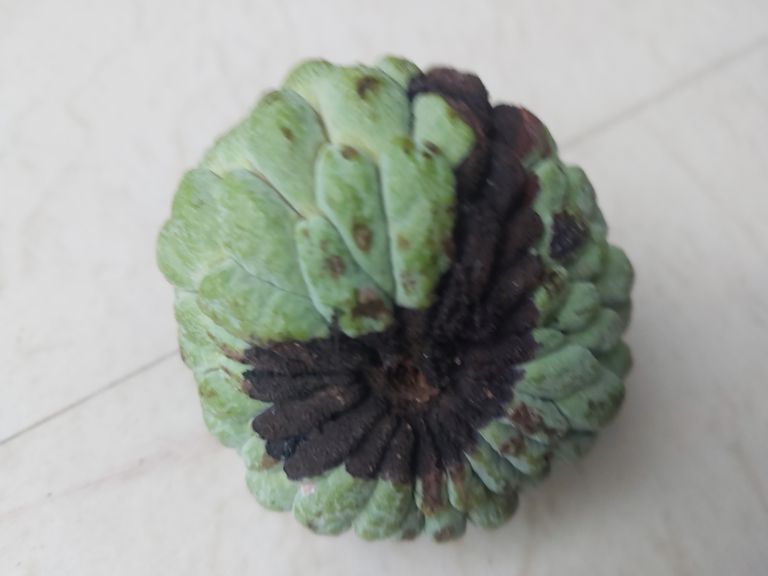
Disease label: Diplodia Rot